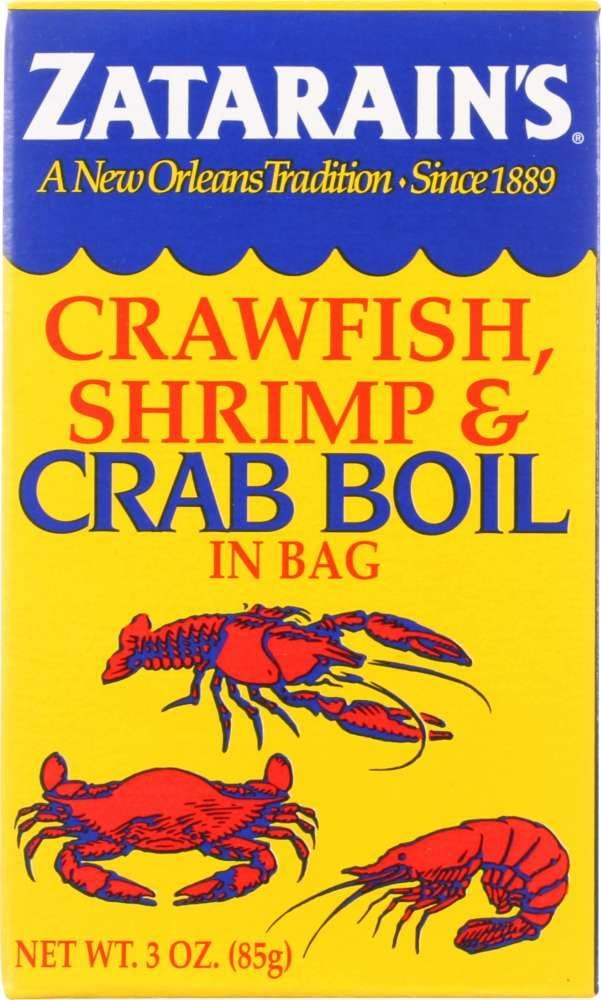
Item Name: Zatarain's Crawfish, Shrimp and Crab Boil in a Bag, 3-Ounce Boxes (Pack of 24)
Bullet Point 1: One 3-ounce box
Bullet Point 2: Contains mustard seed, coriander, dill seed, and other spices
Bullet Point 3: 100% natural ingredients; no added salt
Bullet Point 4: One bag seasons four pounds of shrimp or one dozen crabs
Bullet Point 5: This herb and spice blend adds zing to one-pot seafood meals
Value: 72.0
Unit: Ounce

Price: 1.84